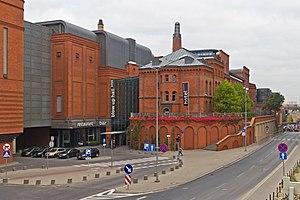
Poznań est l’une des plus vieilles et grandes villes polonaises, située à l'ouest de la Pologne, sur la Warta. Le berceau de l'Etat polonais et capitale historique de la région de la Grande Pologne, elle est le chef-lieu de la voïvodie de Grande-Pologne ainsi que du powiat de Poznań, même si elle ne fait pas partie de son territoire. En revanche, le territoire de la ville de Poznań constitue le powiat-ville de Poznań. La ville est divisée en 42 quartiers.